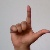
The image shows a hand gesture representing the letter 'L' in Indian Sign Language.